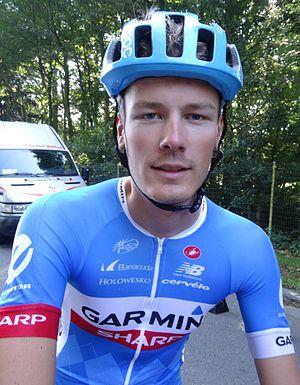
Reportage photographique réalisé le vendredi 3 octobre à l'occasion du départ de la deuxième étape de l'Eurométropole Tour 2014 à Estaimbourg (Estaimpuis), Belgique.
La saison 2014 de l'équipe cycliste Garmin-Sharp est la dixième de cette équipe.